Alfred C. Harmer

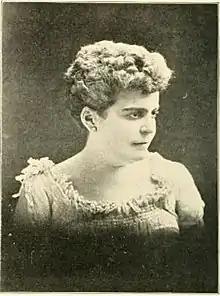
Mrs Harmer-Reeside

Harmer was born in Germantown section of Philadelphia. Began work as a shoe manufacturer. He became a member of the Philadelphia City Council, serving from 1856 to 1860 and then a recorder of deeds for Philadelphia 1860–1863. He was a delegate to the 1868 Republican National Convention.